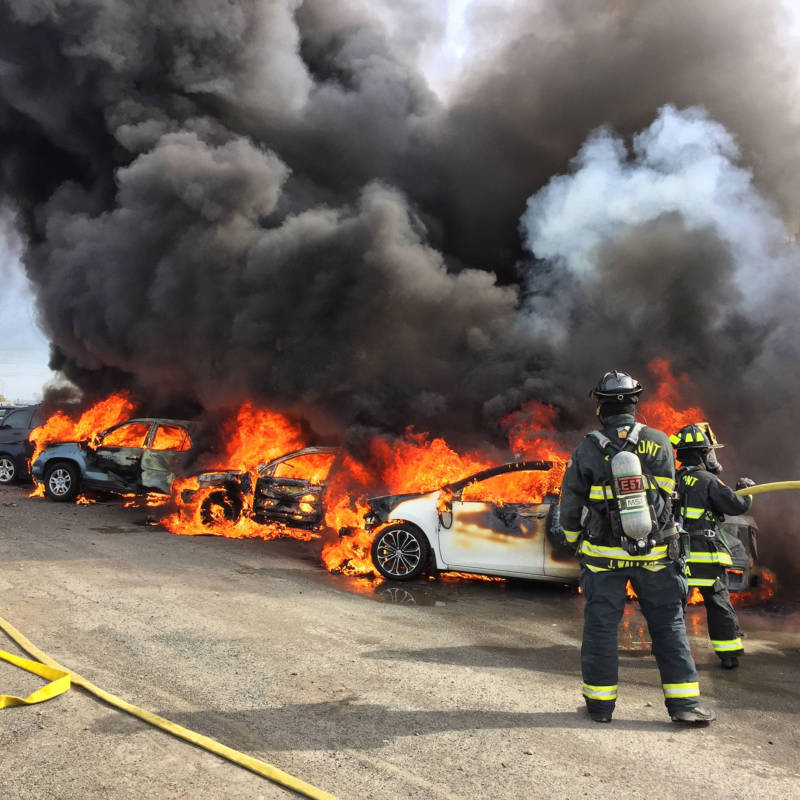
Label: urban_fire